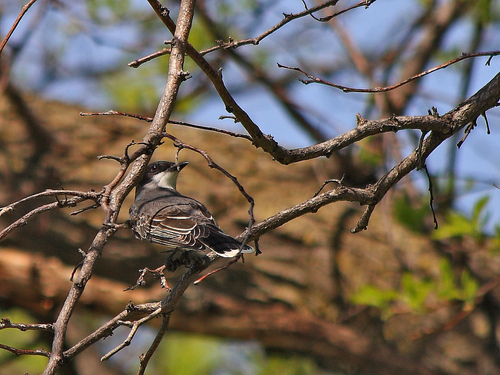
a brown bird with a white throat and a black eyering
this is a brown and white bird with a small pointed beak.
this small bird has a brown crown, black eyes, a black beak, brown wings, white secondary color on wings as well as brown-grey feet and tarsus.
a small sized bird that has tones of brown with a narrow pointed billthe small bird is dark brown and has a lot of striped feathersa black and brown bird with white breast and brown wingbars, the bill is short and pointed
this grey-ish brown bird has darker coloring on the inner rectrices and a lighter shade on its throat.
this particular bird has a belly that is gray and brown and white
this bird is brown with black and has a very short beak.
this bird is covered in white and brown feathers with a black crest and short bill.
Species: Bank Swallow